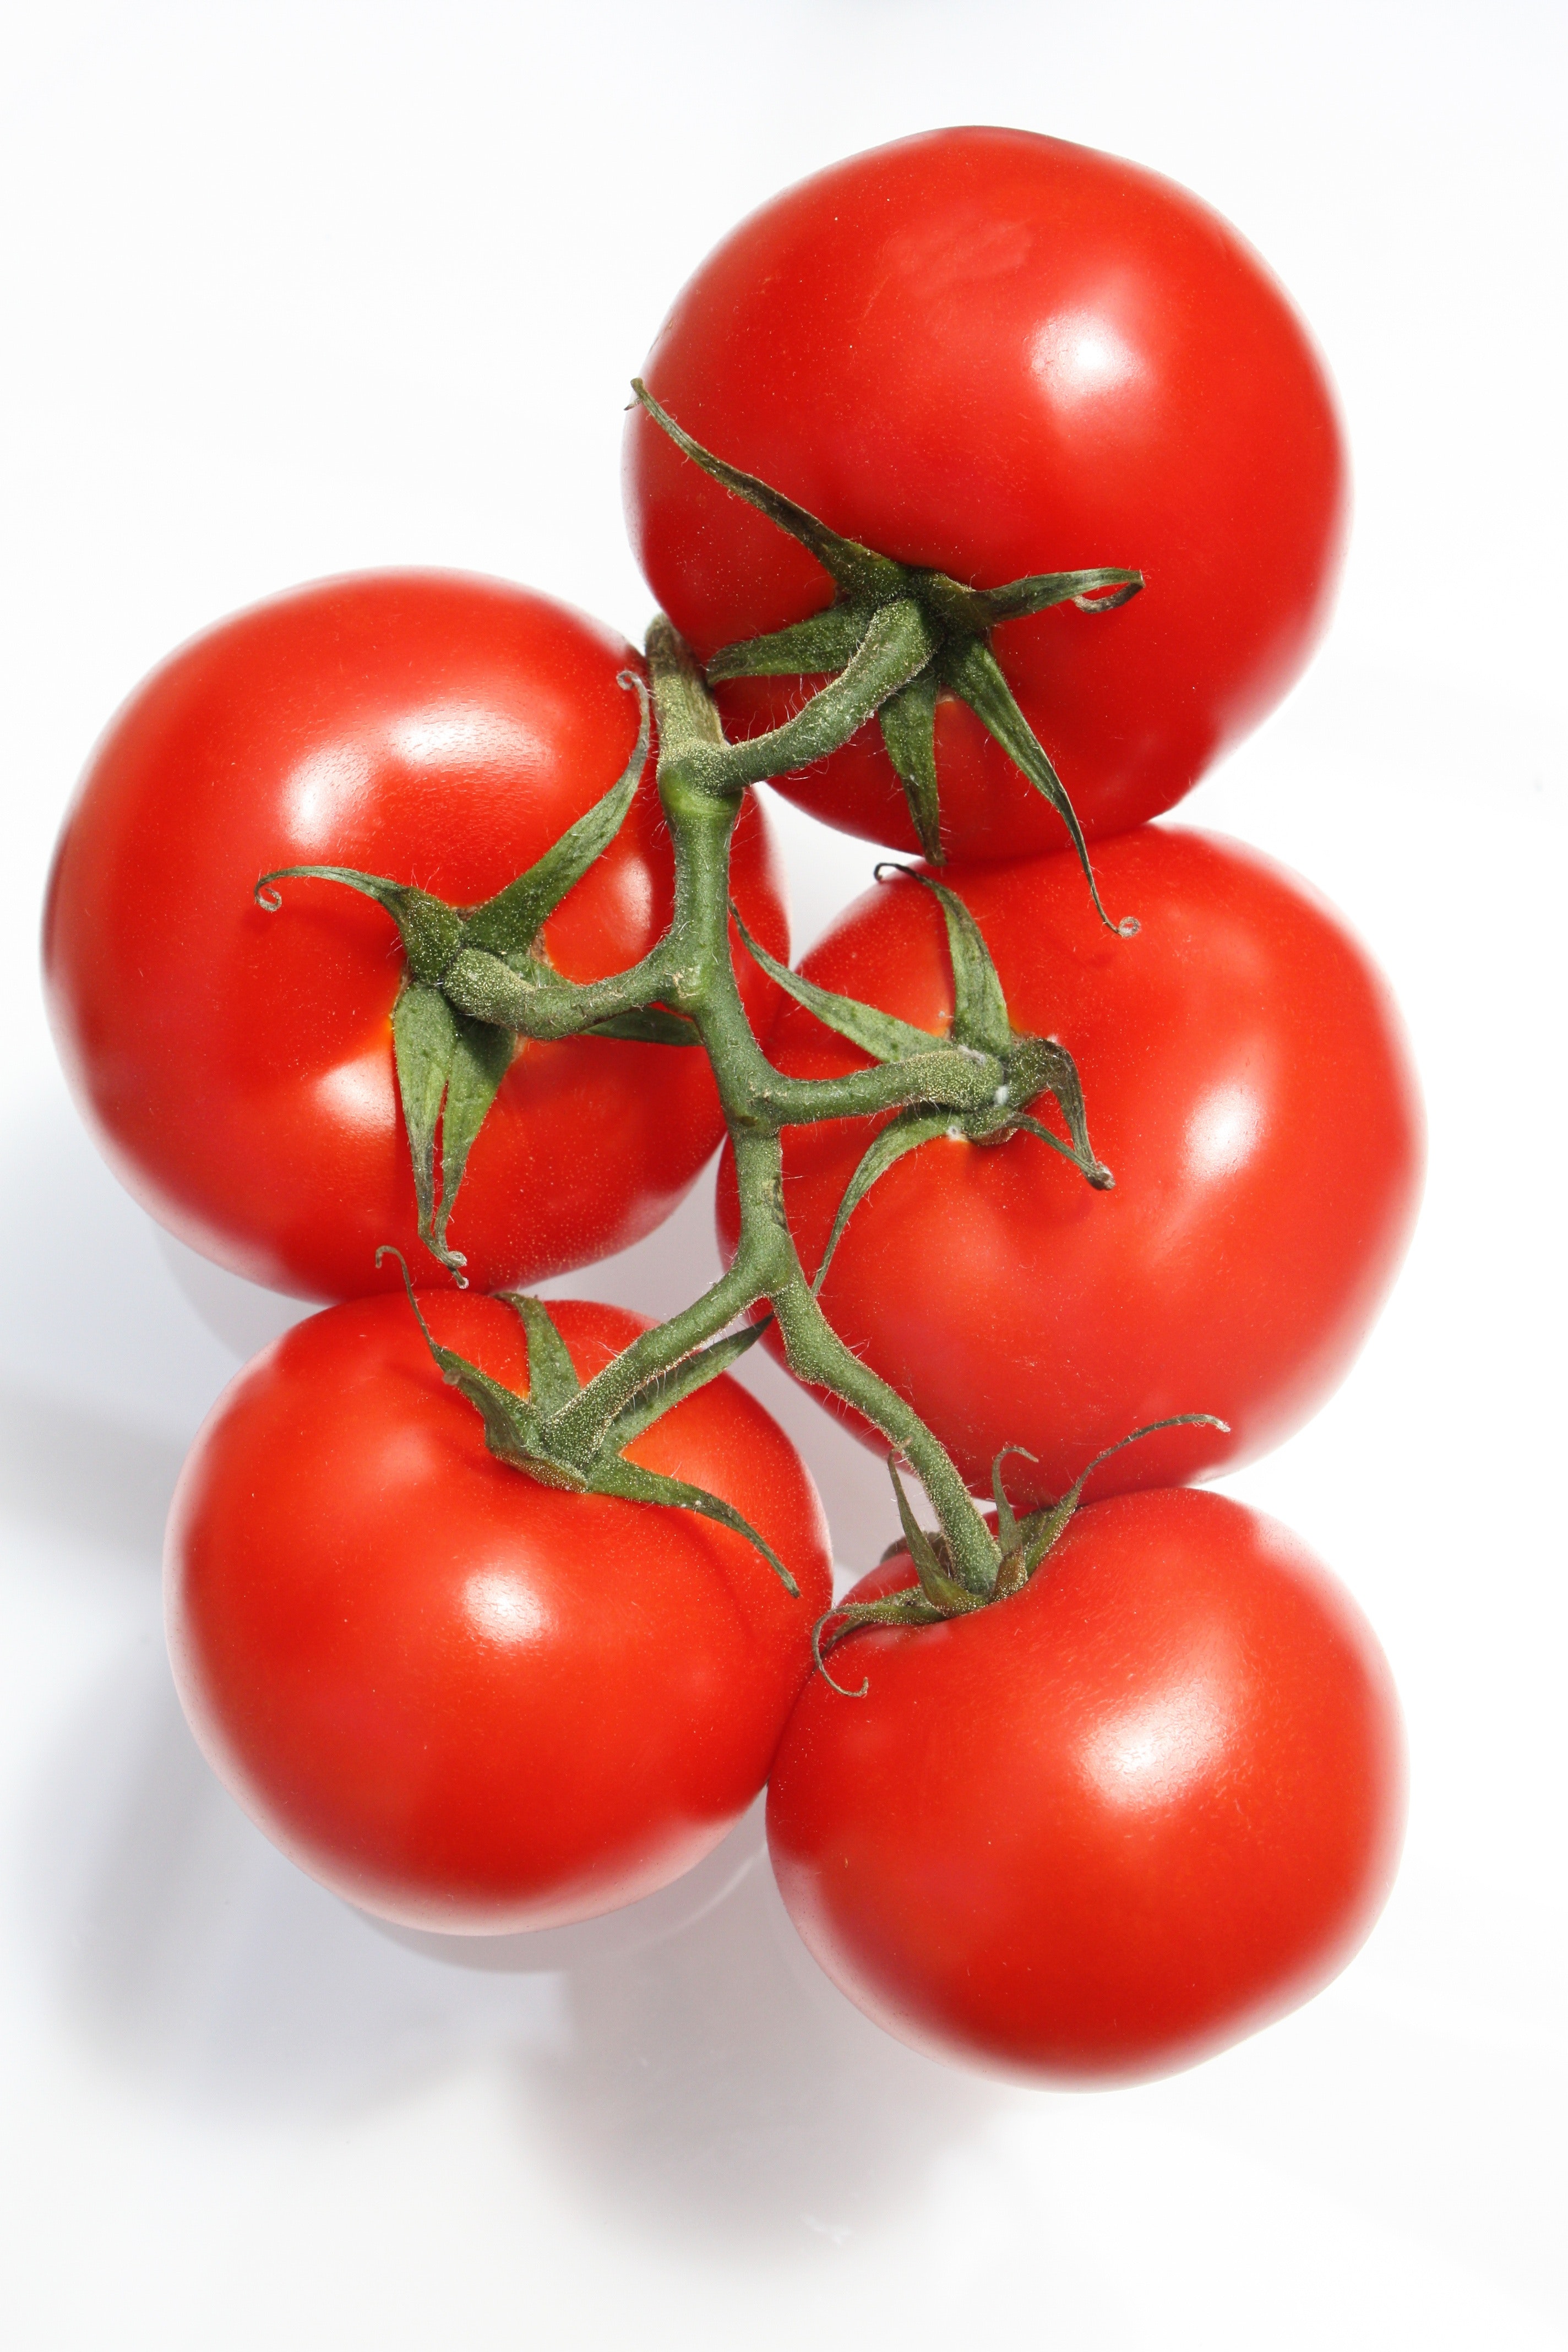
tomato, red, fruit, solanum, natural foods, bush tomato, cherry tomatoes, food, plant, plum tomato, vegetable, nightshade family, produce, flowering plant, flower, currant, cherry